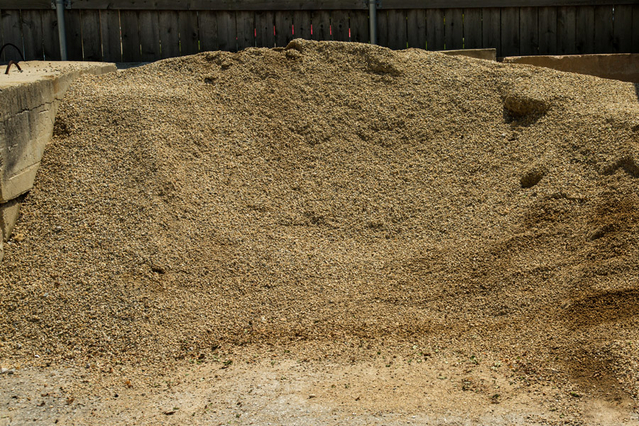
Texture: porous